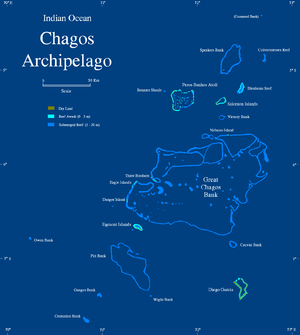
L'archipel des Chagos est un ensemble de sept atolls situés dans le Nord de l'océan Indien et totalisant cinquante-cinq îles, à 1 174 km au sud de Malé, aux Maldives, et à 1 832 km à l'est de Victoria, aux Seychelles. Il est administré par le Territoire britannique de l'océan Indien mais il est revendiqué par Maurice et les Maldives, position soutenue par l'Assemblée générale des nations unies. Il est peuplé de Chagossiens du XVIIIᵉ siècle jusqu'à leur lente expulsion au début des années 1970, époque de la construction d'une base militaire américaine sur Diego Garcia, sa plus grande île, et de sa protection en tant que site Ramsar dans la partie orientale de Diego Garcia et réserve naturelle pour le reste de l'archipel. La seule île habitée est celle de Diego Garcia, qui accueille des militaires américains, des fonctionnaires britanniques et des travailleurs sous contrat.
Le banc Great Chagos, en anglais Great Chagos Bank, est un atoll inhabité de l'archipel des Chagos, dans le territoire britannique de l'océan Indien, un territoire britannique d'outre-mer.